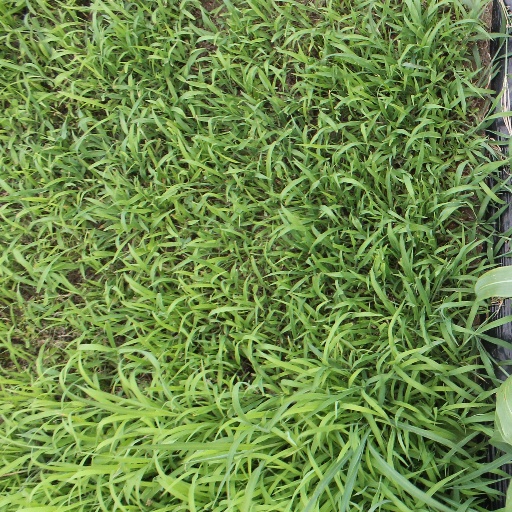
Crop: sorghum